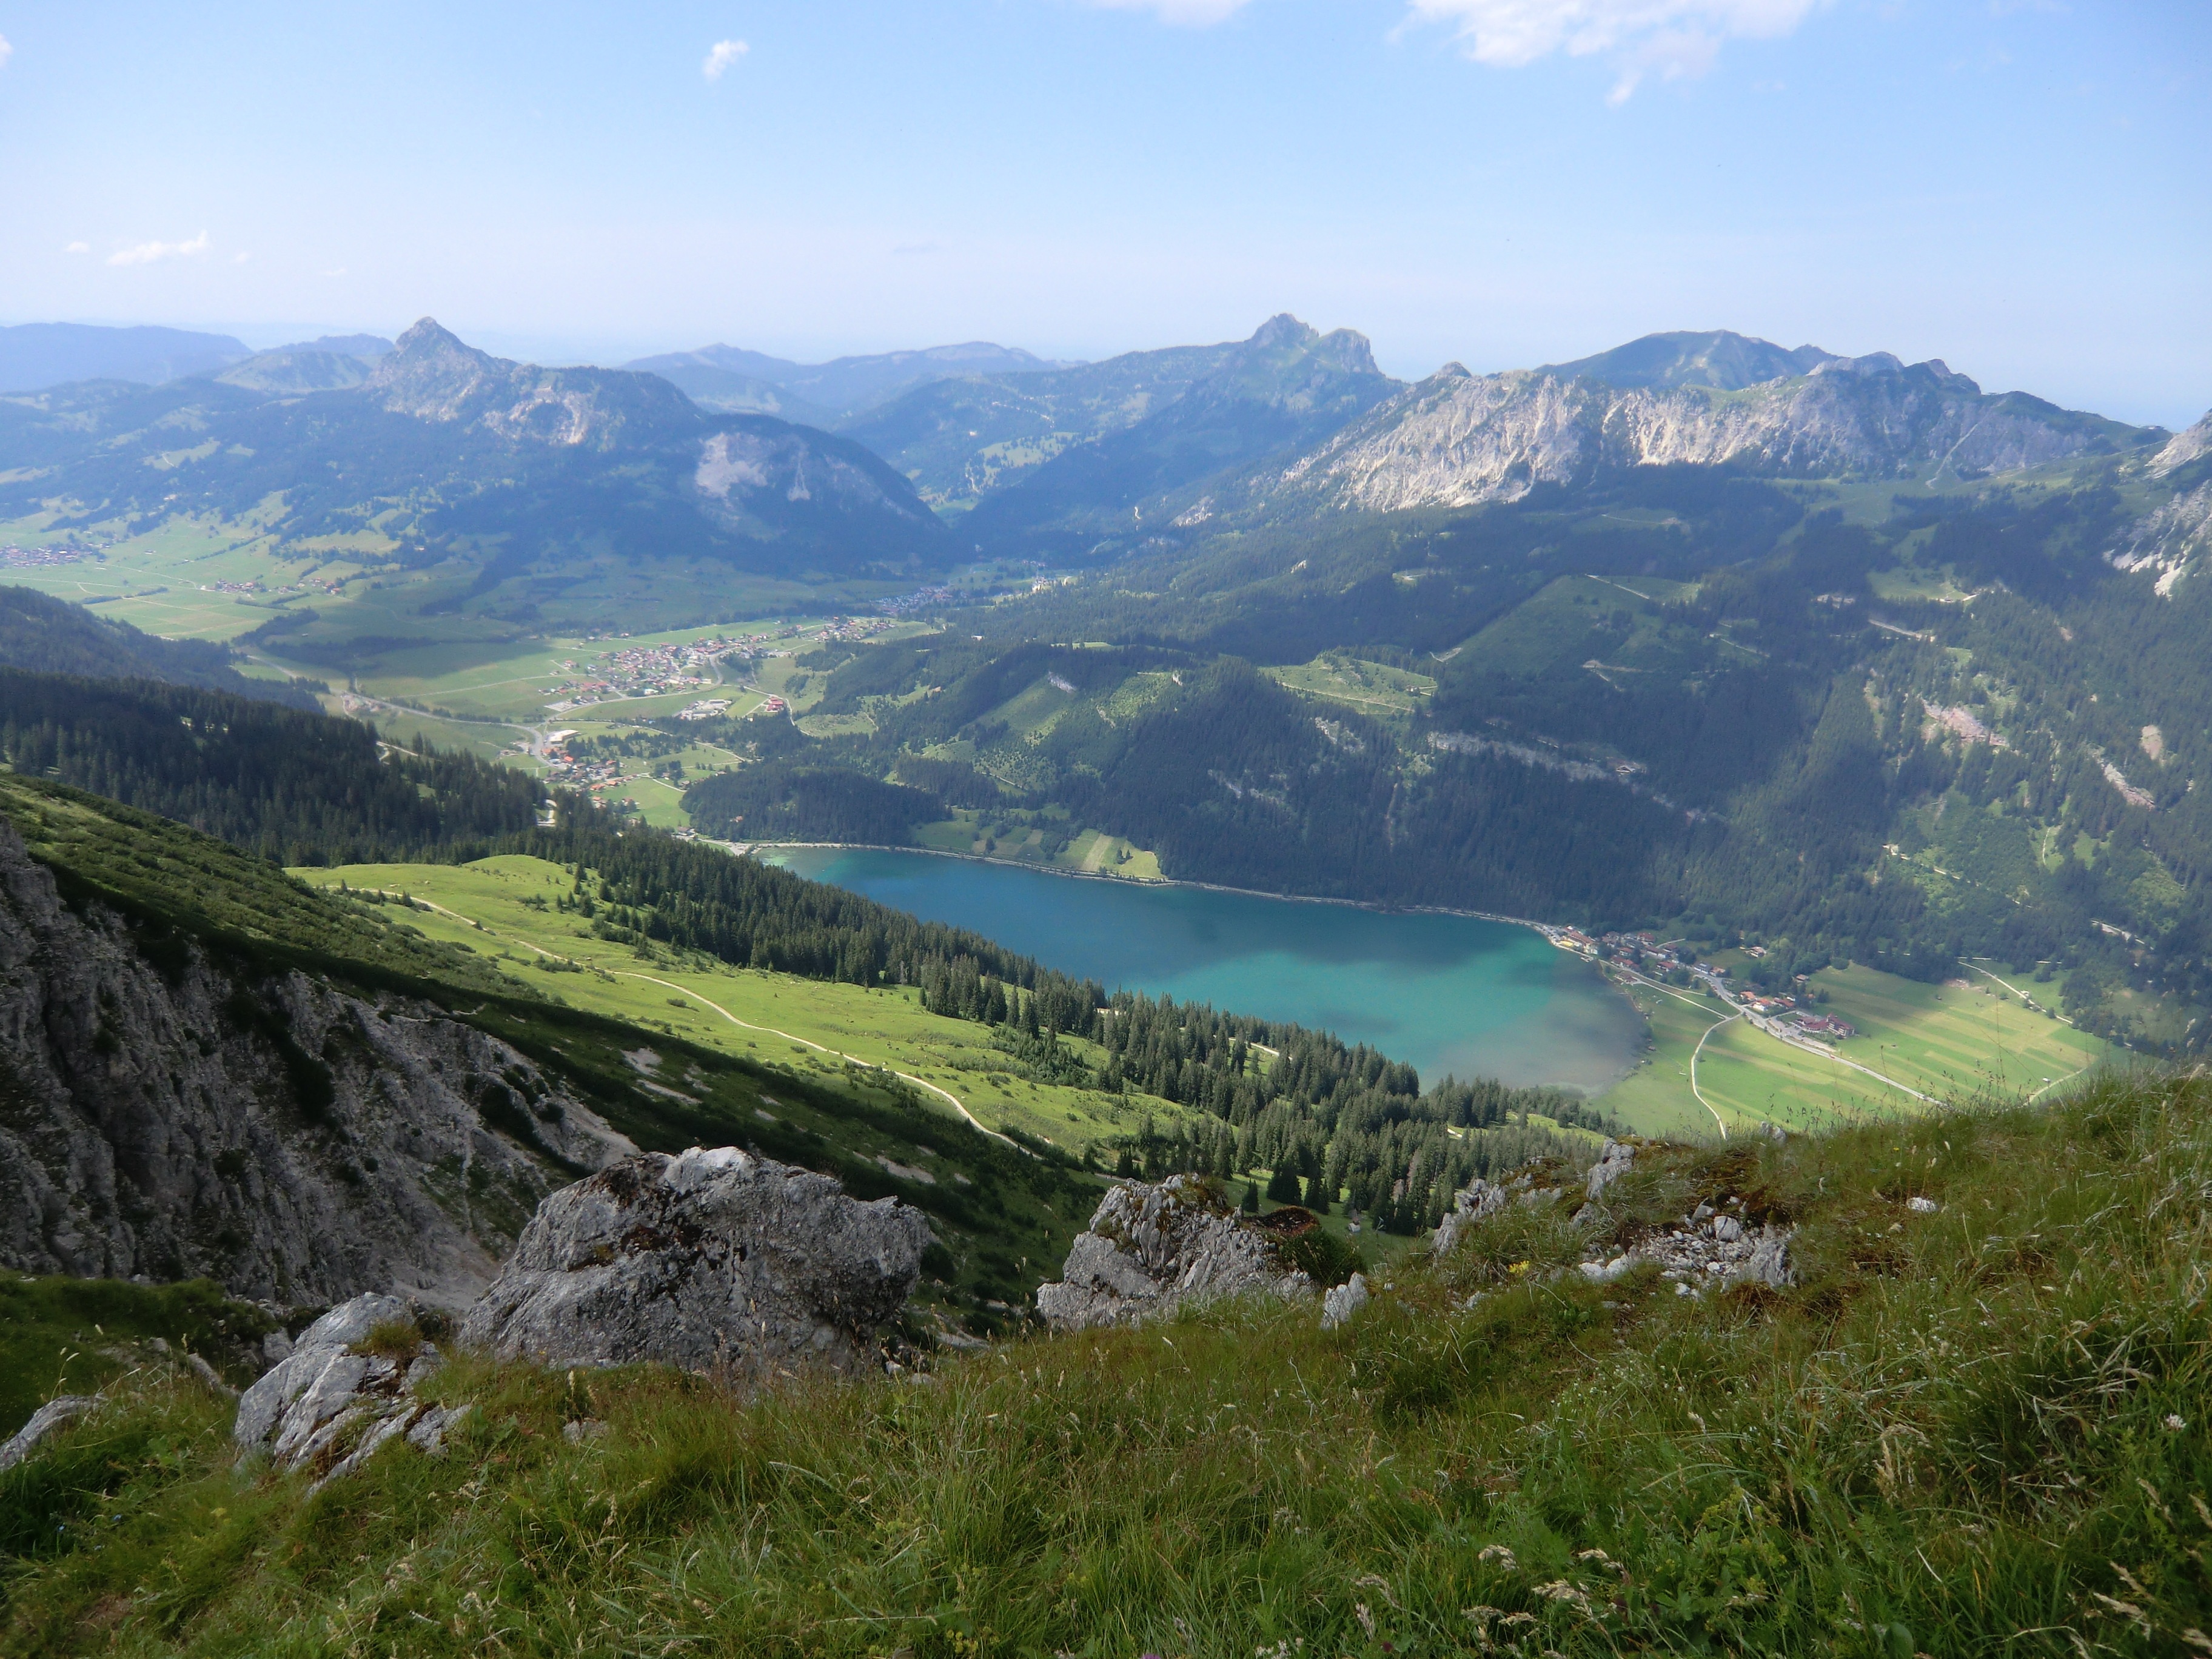
landscape, wilderness, walking, mountain, hiking, meadow, hill, lake, adventure, view, valley, mountain range, fjord, reservoir, highland, ridge, alps, plateau, fell, loch, landform, tarn, mountain pass, geographical feature, mountainous landforms, krinnenspitze